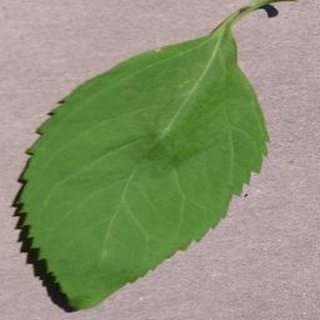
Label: healthy_cherry